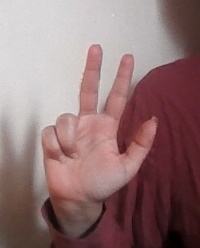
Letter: al